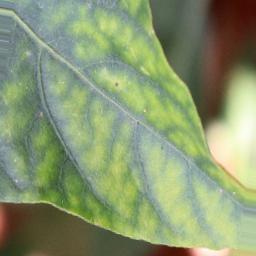
Label: nutritional